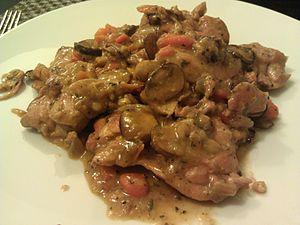
Braiser, en cuisine, est une technique de cuisson consistant à faire mijoter longuement à feu doux des aliments dans un récipient fermé, comme dans la cuisson à l'étouffée, dans un peu de liquide plus ou moins aromatisé. Contrairement à la cuisson à l'étouffée, les éléments sont saisis au préalable, c'est-à-dire revenus sur toutes leurs faces dans un corps gras très chaud.